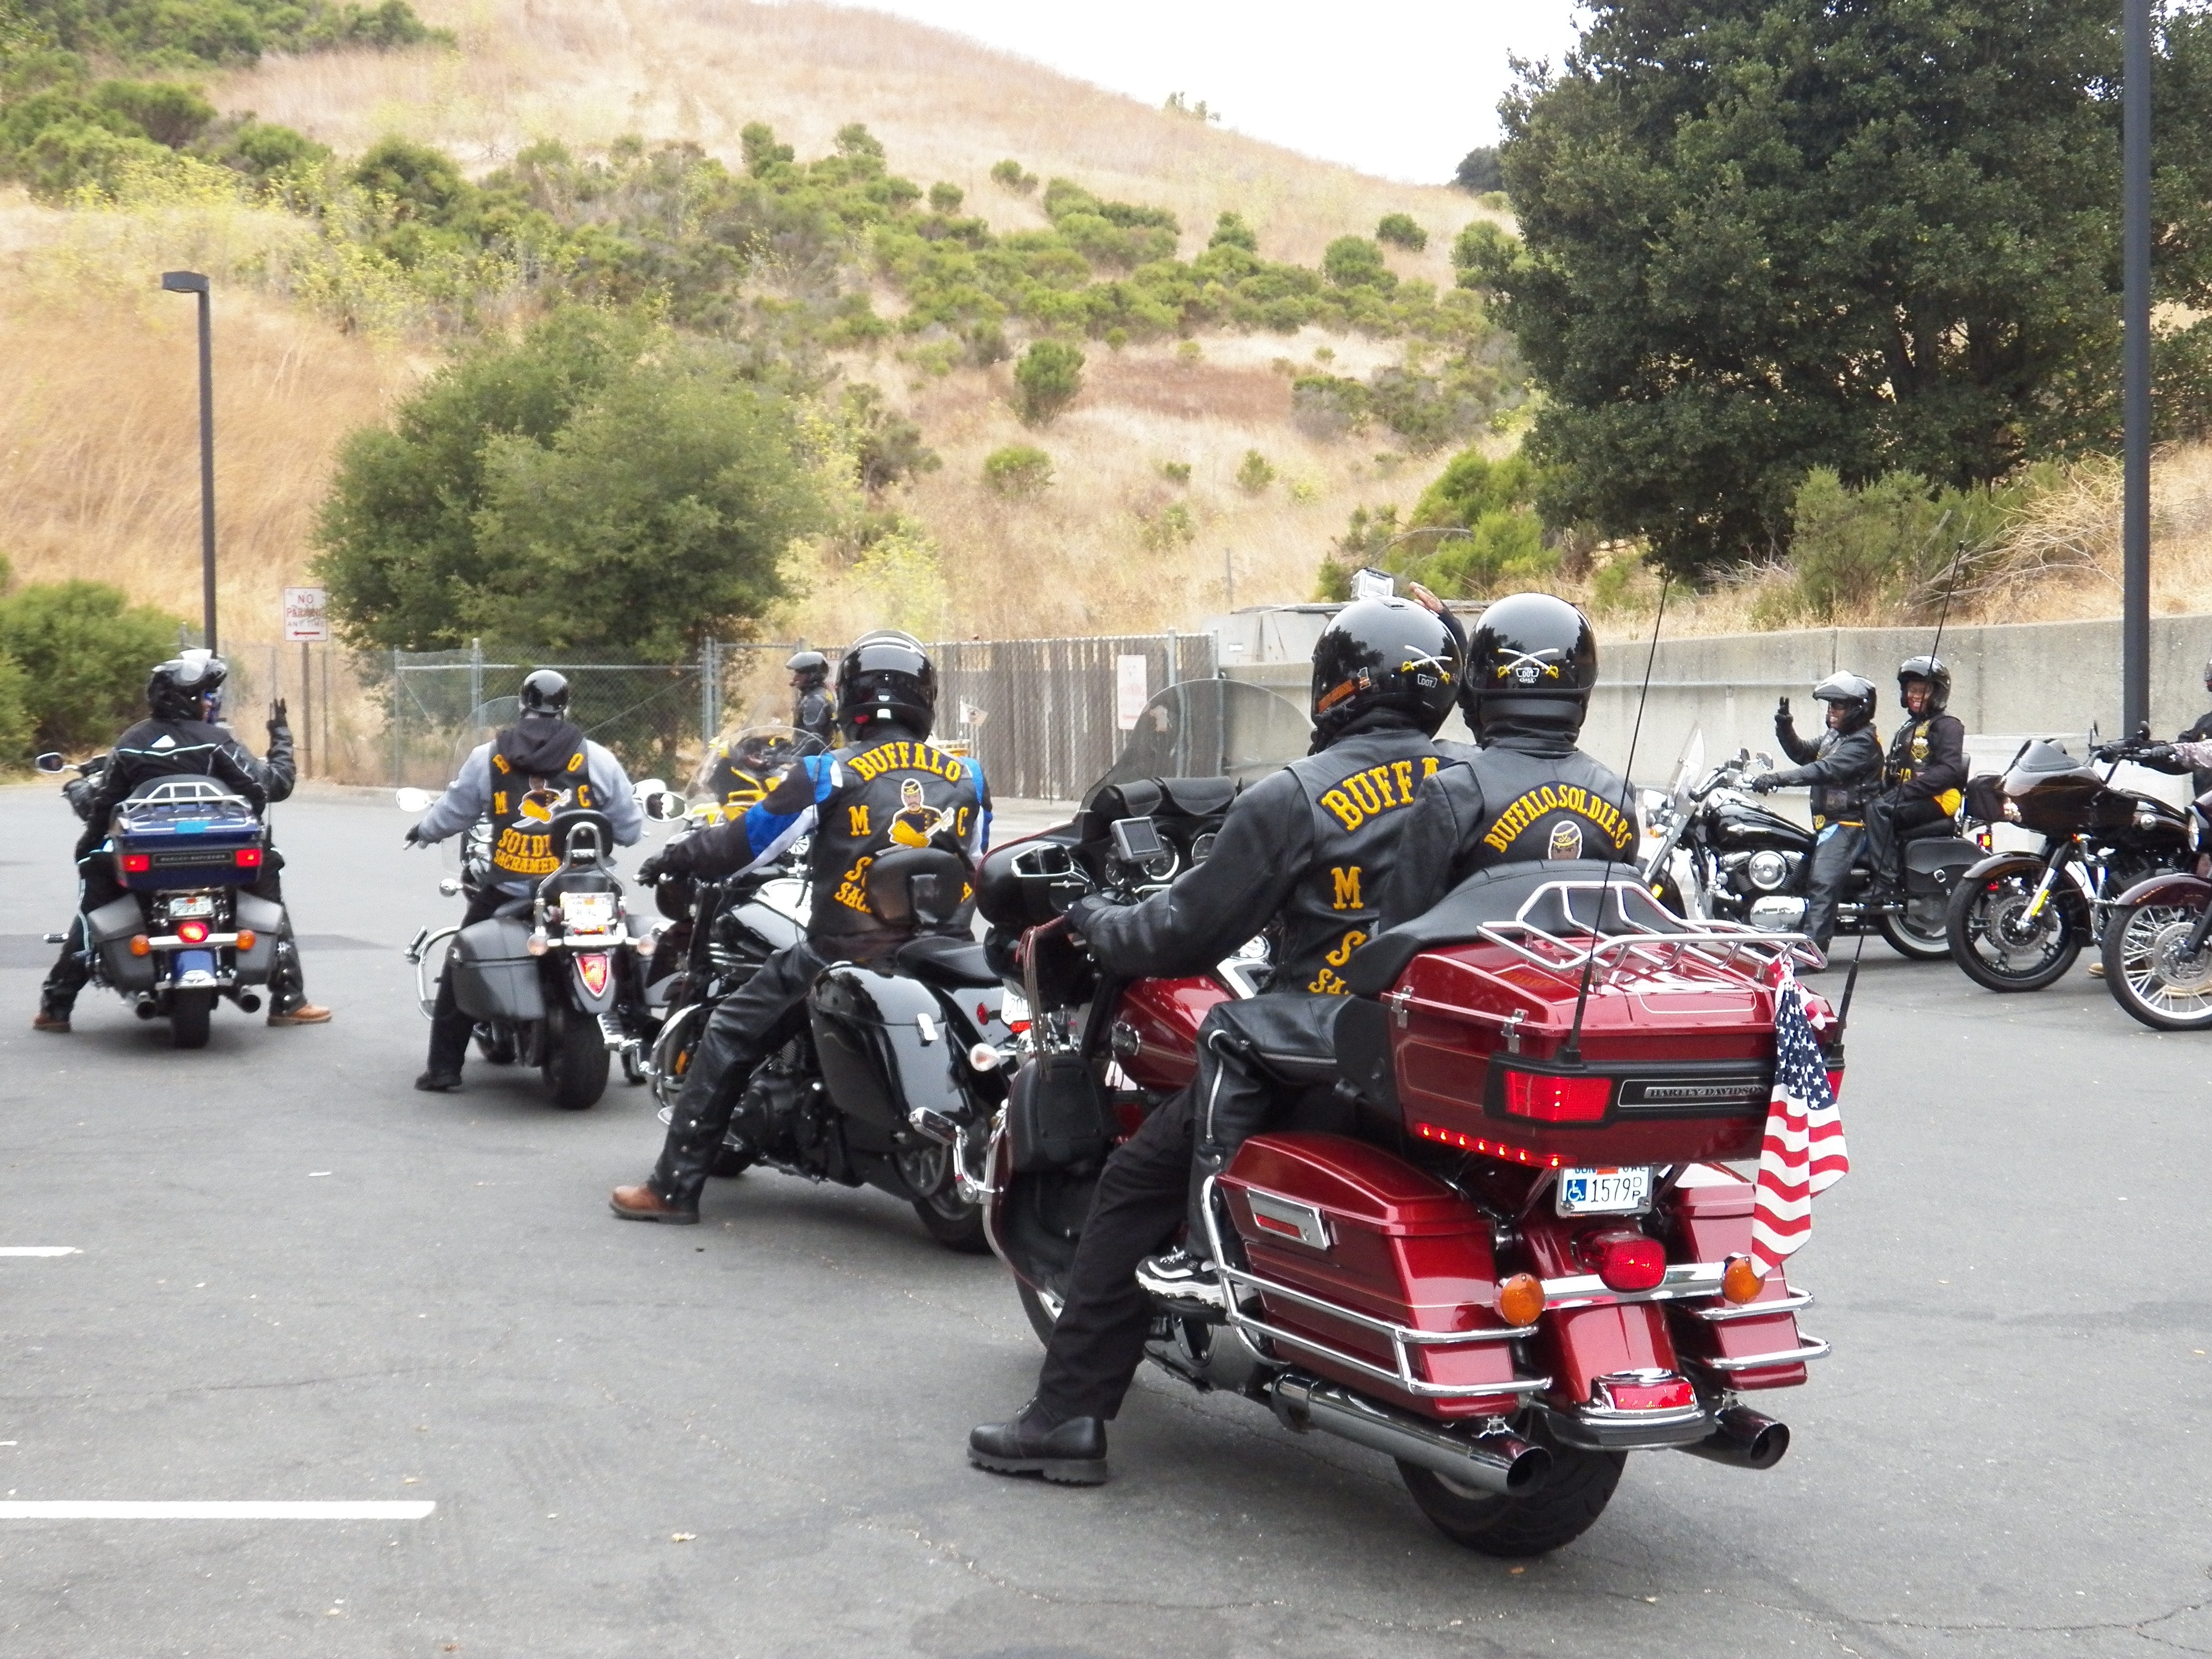
automobile, driving, transportation, transport, vehicle, motorcycle, drive, auto, automotive, motor, bikers, bikes, motorcycling, buffalo soldier bikers, bike gang